Udrea Băleanu

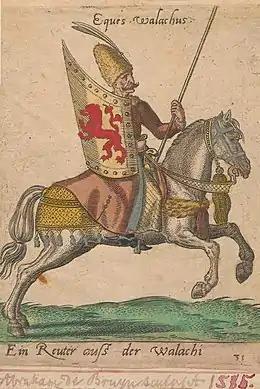
Wallachian horseman, as depicted by Abraham de Bruyn

Băleanu's absence from Suceava also led to a reemergence of the Movilă brothers Ieremia and Simion, who were backed by the Polish–Lithuanian Commonwealth—leading to one of the several, recurrent, Polish interventions in Moldavia. The poet Stanislaw Bartholan, who saw action with the Commonwealth army under Stanisław Żółkiewski, later claimed that Udrea (or "Udra") was still in Moldavia with Deli-Marko, and only withdrew after Żółkiewski crossed the Dniester. Historian Constantin Rezachevici argues that this is merely a chronological error.